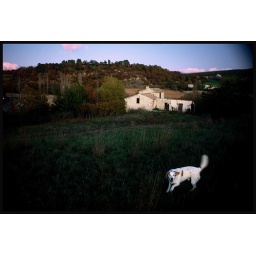
My aunt and uncle's dog and farm house in Provence.